Moses-Kent House

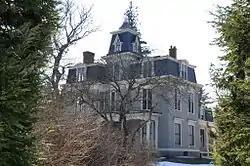
Moses-Kent House

The Moses-Kent House is a historic house at 1 Pine Street in Exeter, New Hampshire. Built in 1868 for a prominent local merchant, it is one of the town's finest examples of Victorian residential architecture. It was added to the National Register of Historic Places on September 12, 1985.